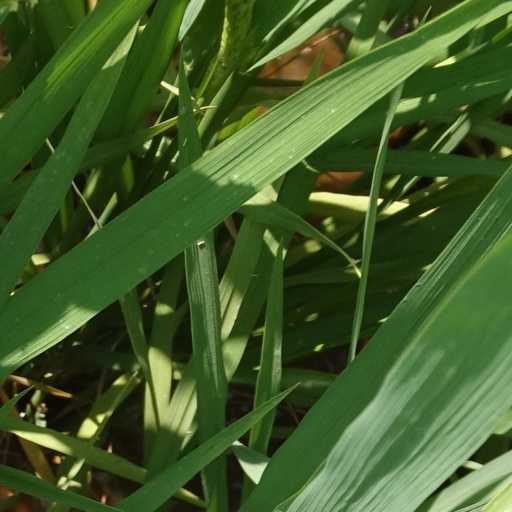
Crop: rice